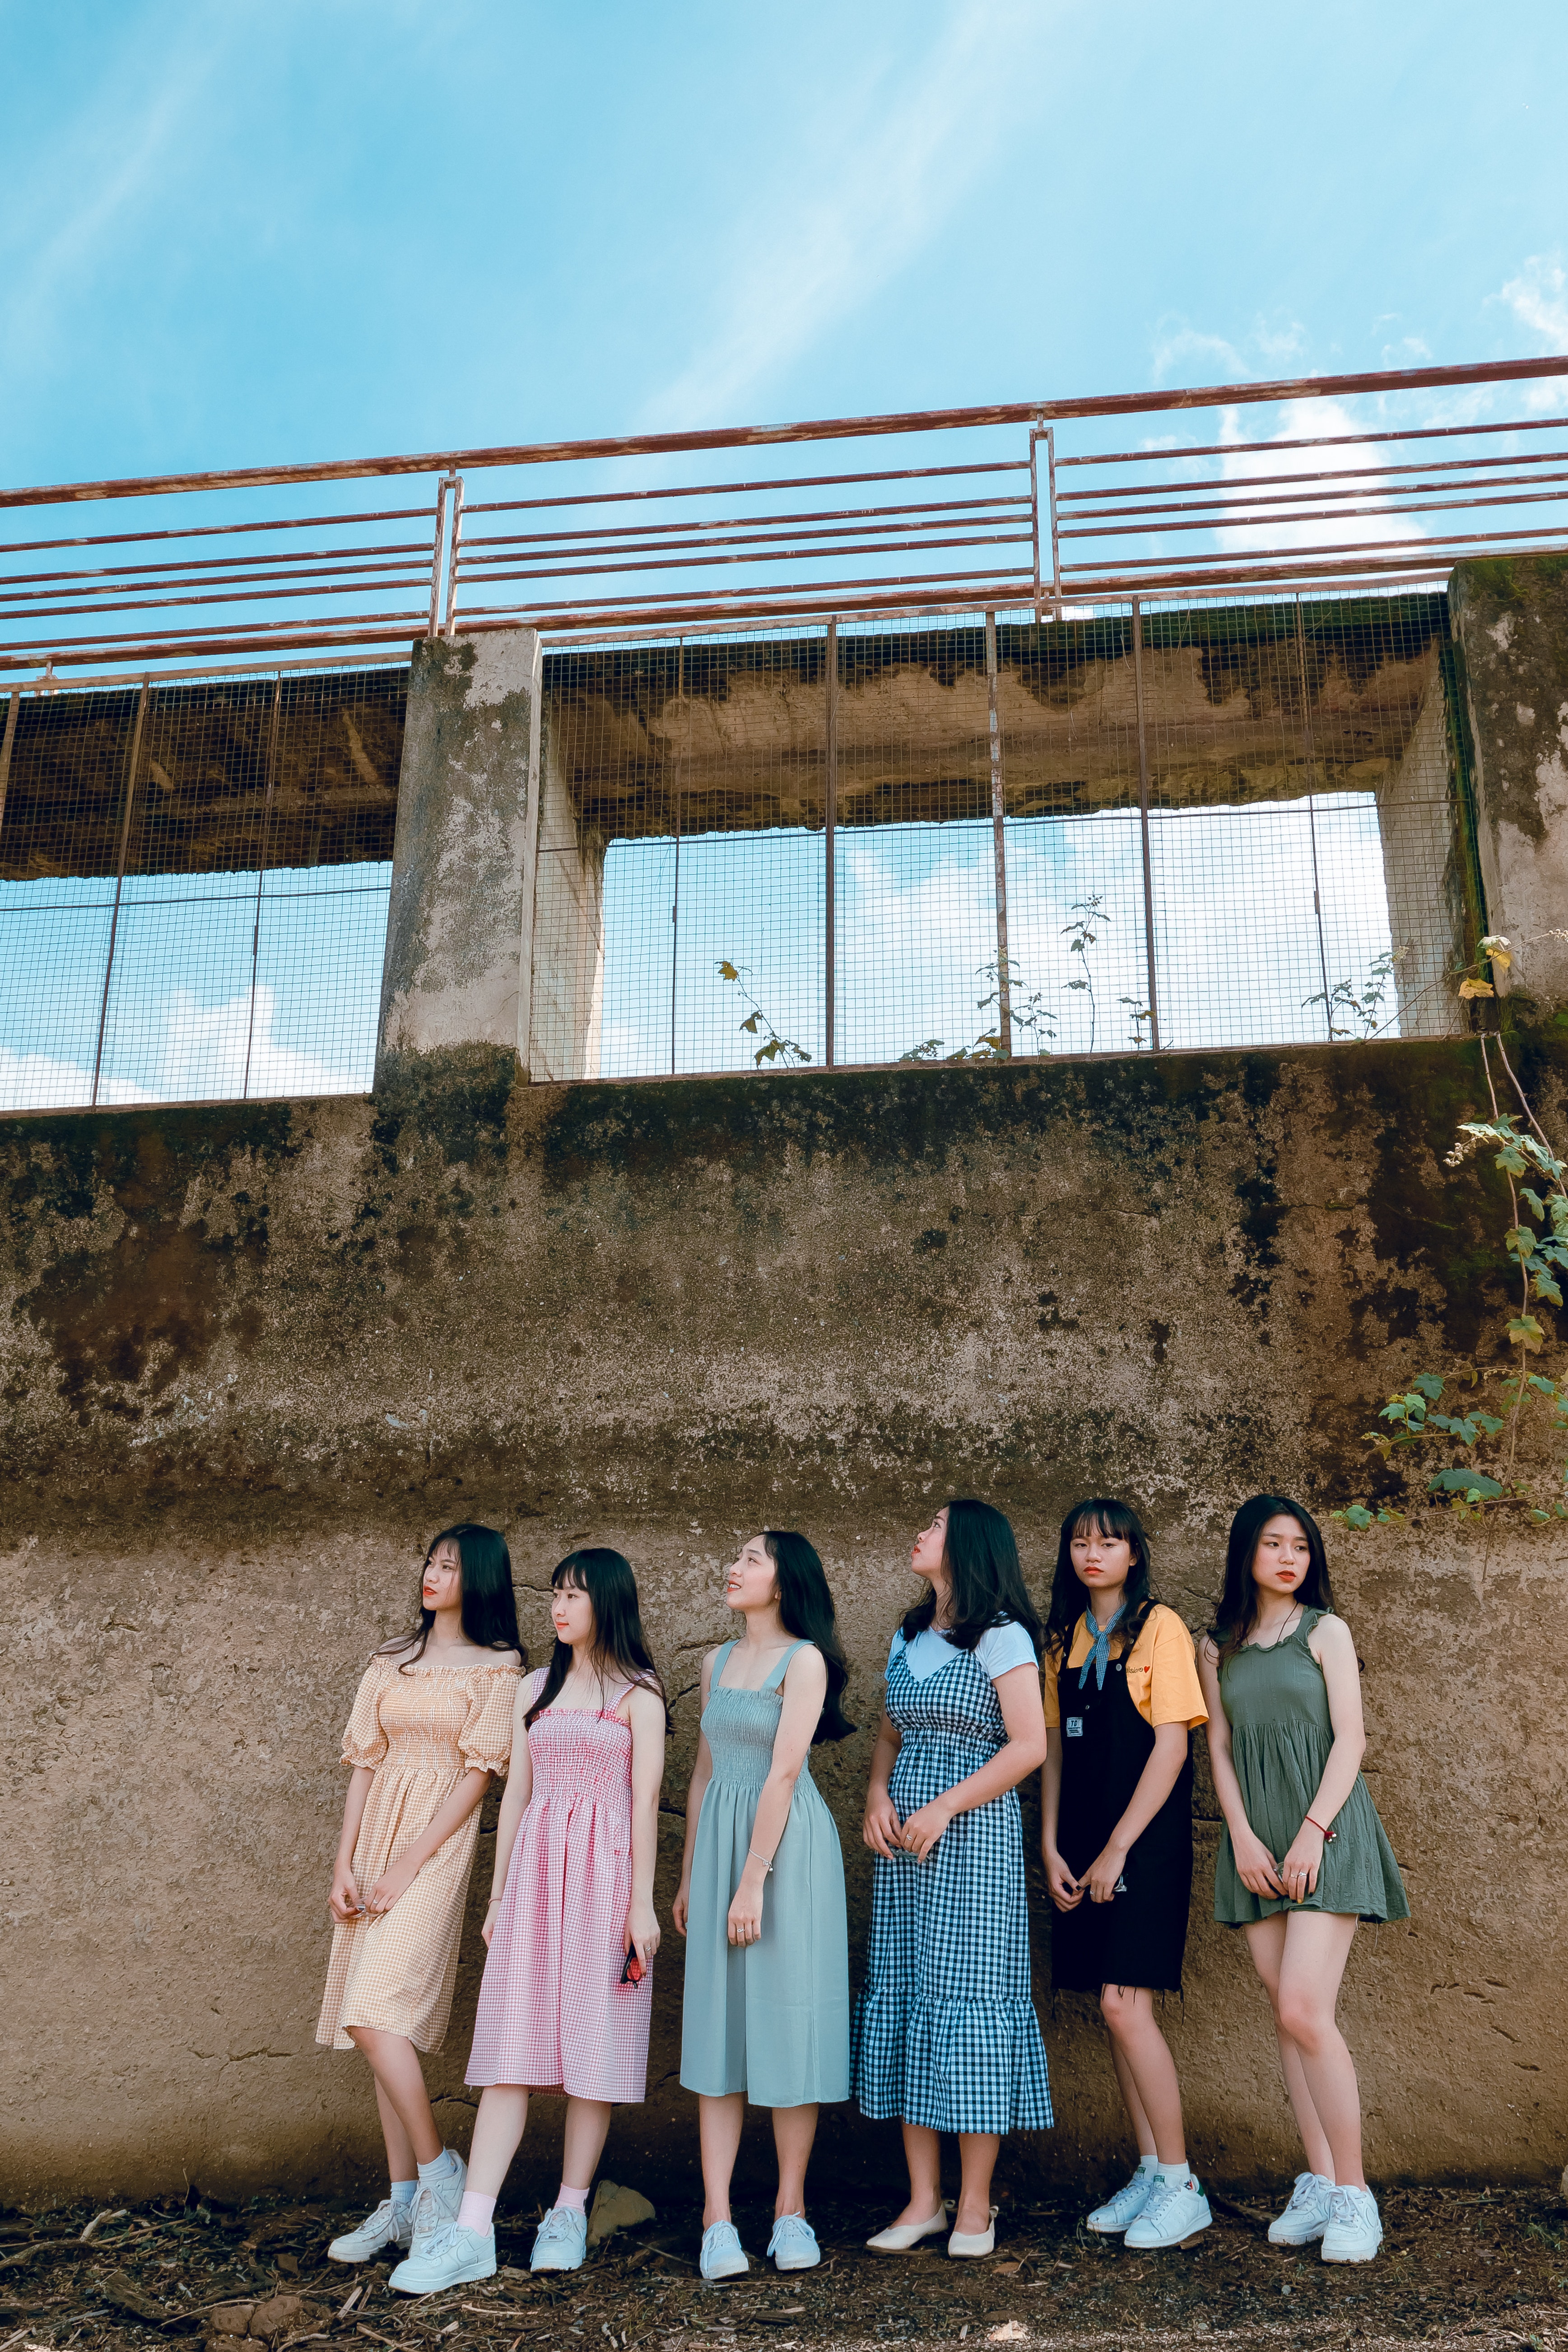
photograph, people, snapshot, tourism, tree, photography, dress, adaptation, architecture, child, plant, temple, vacation, house, leisure, building